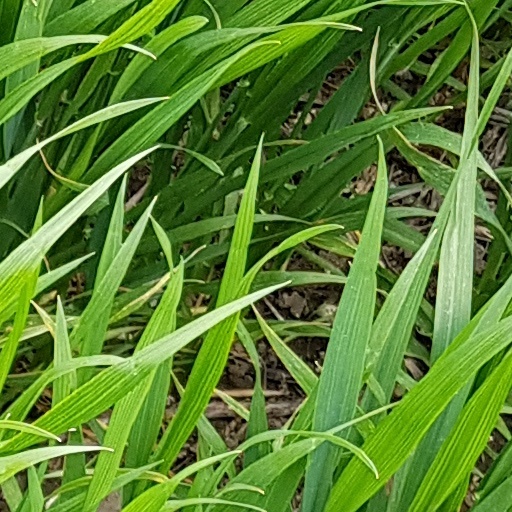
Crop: wheat